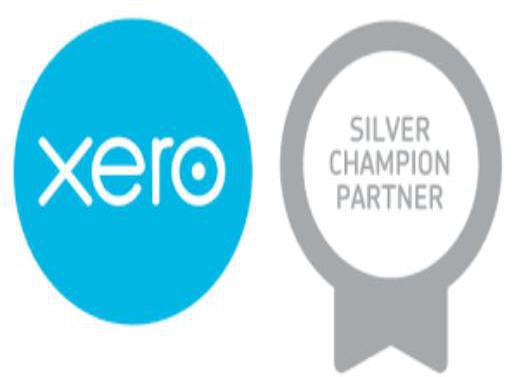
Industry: Others